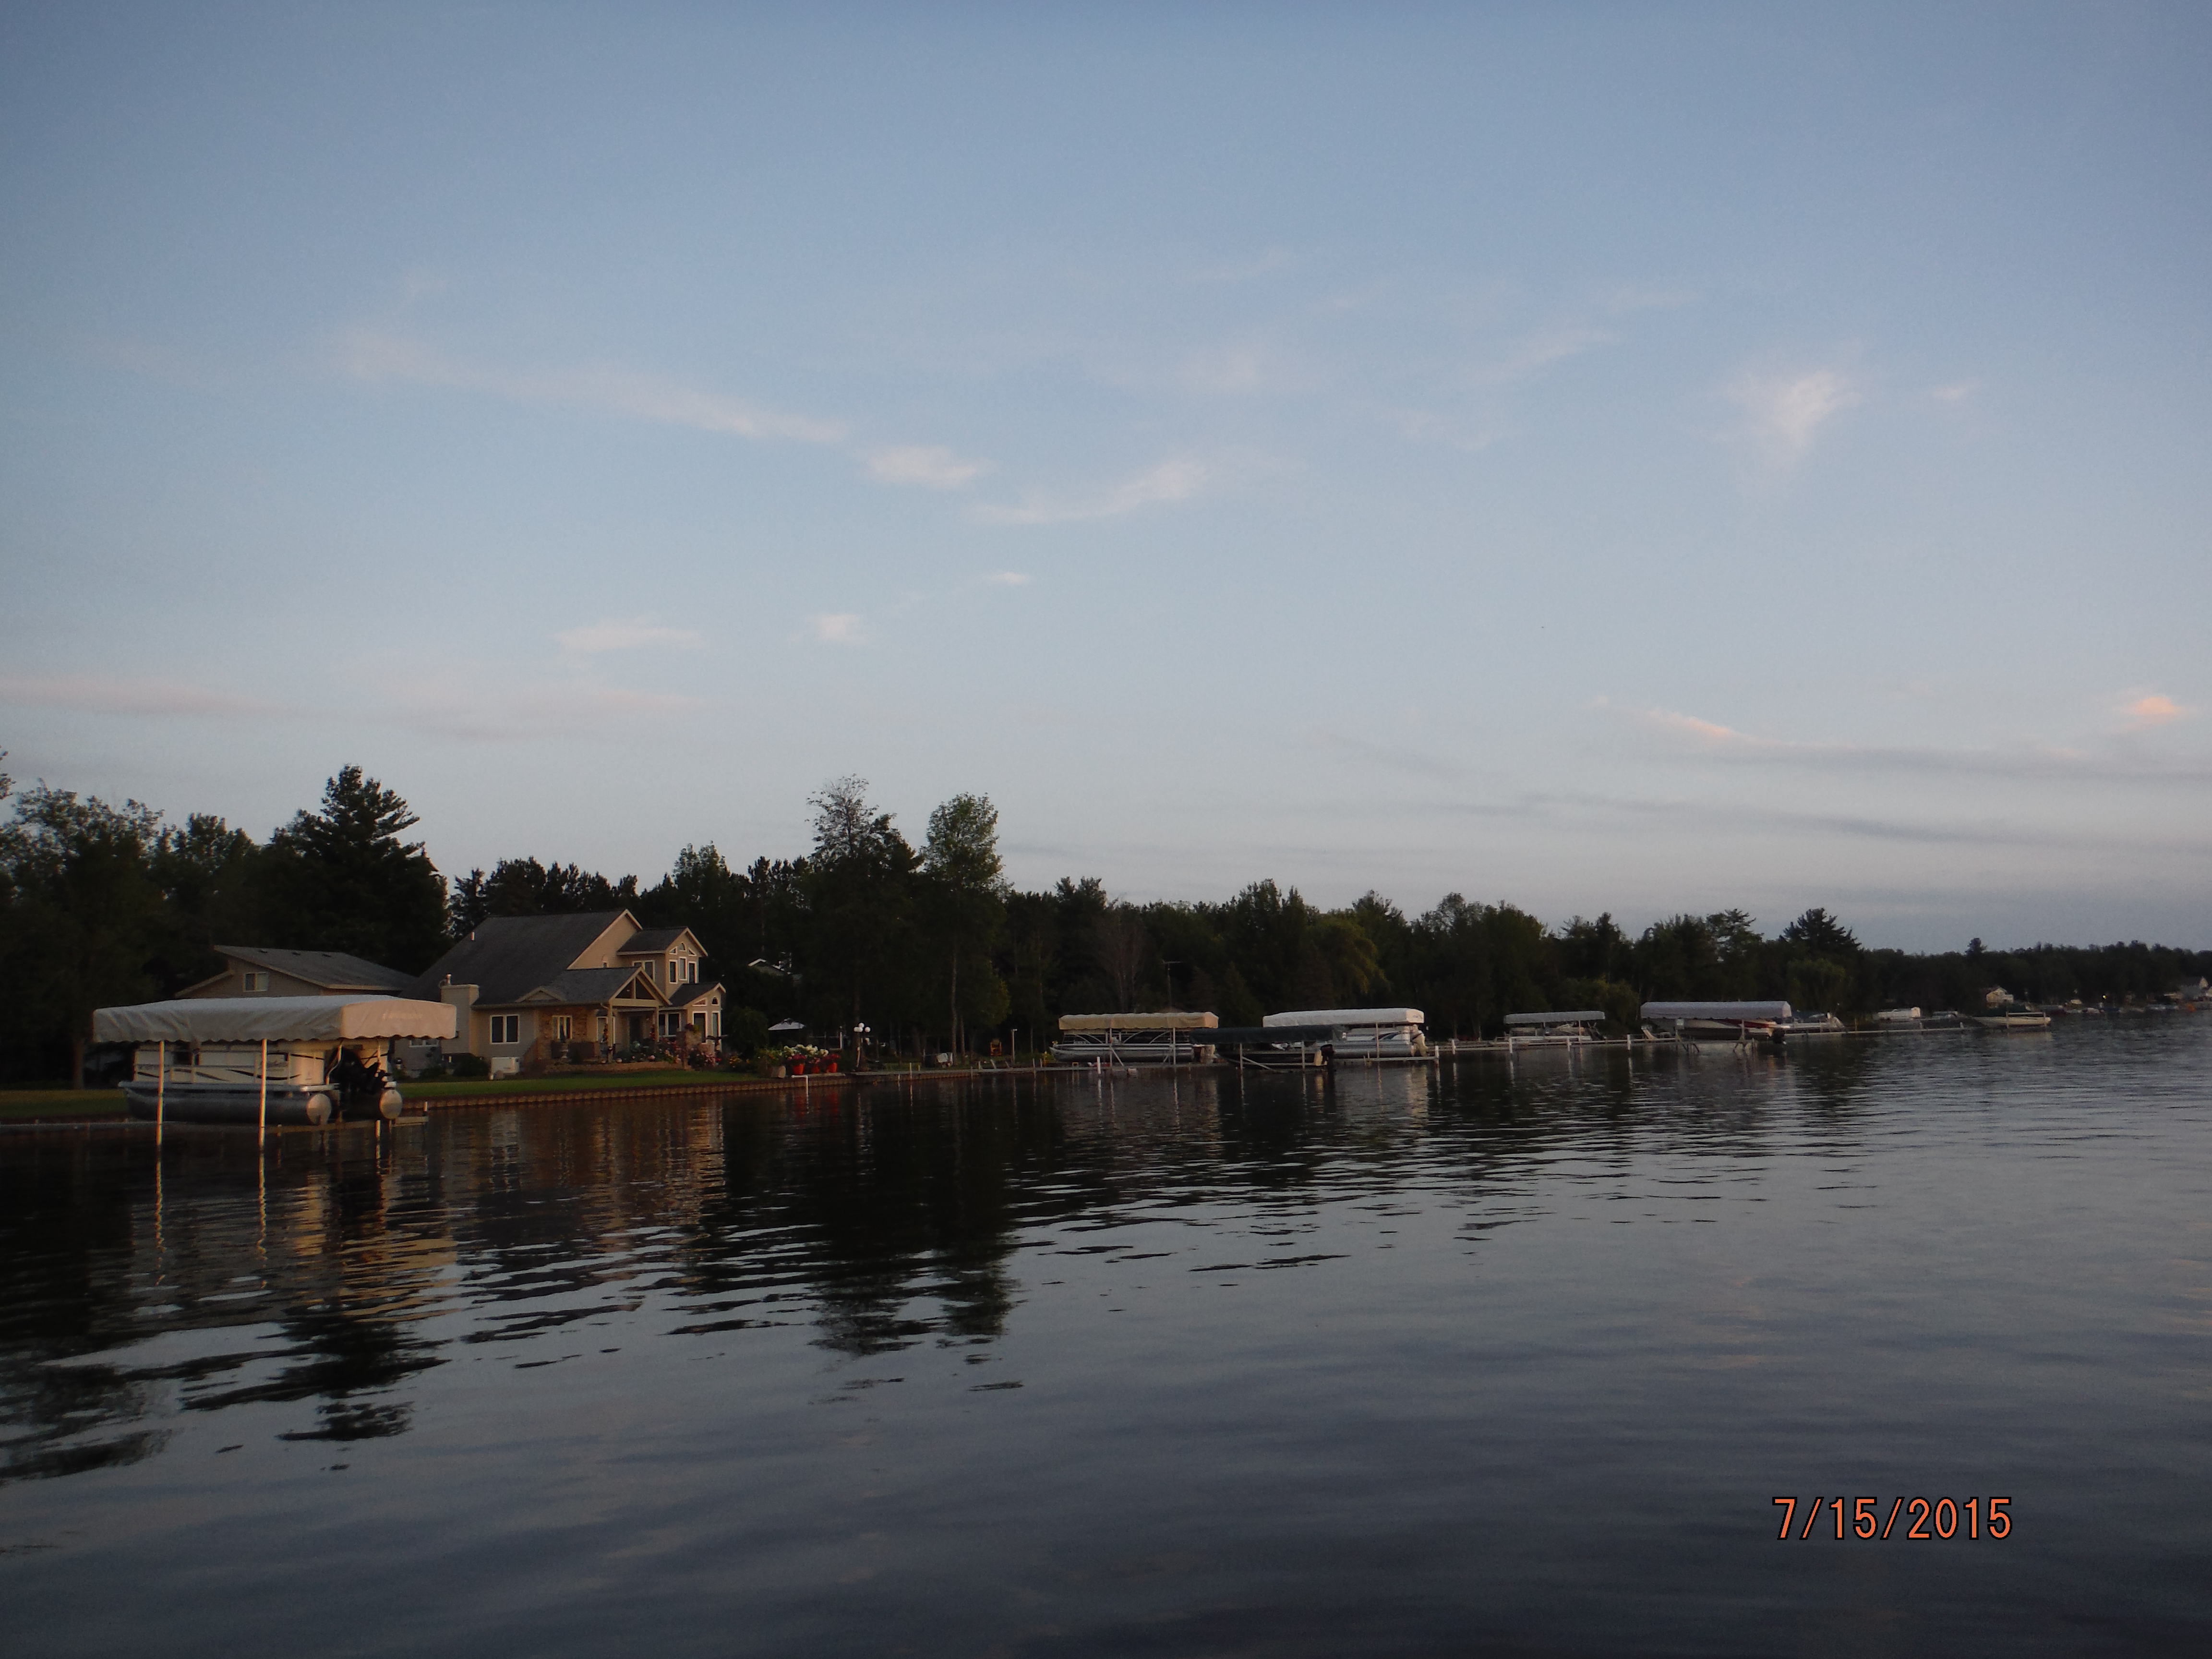
lake, body of water, water, reflection, sky, water resources, river, waterway, bank, natural landscape, bayou, calm, reservoir, cloud, floodplain, evening, inlet, horizon, channel, loch, watercourse